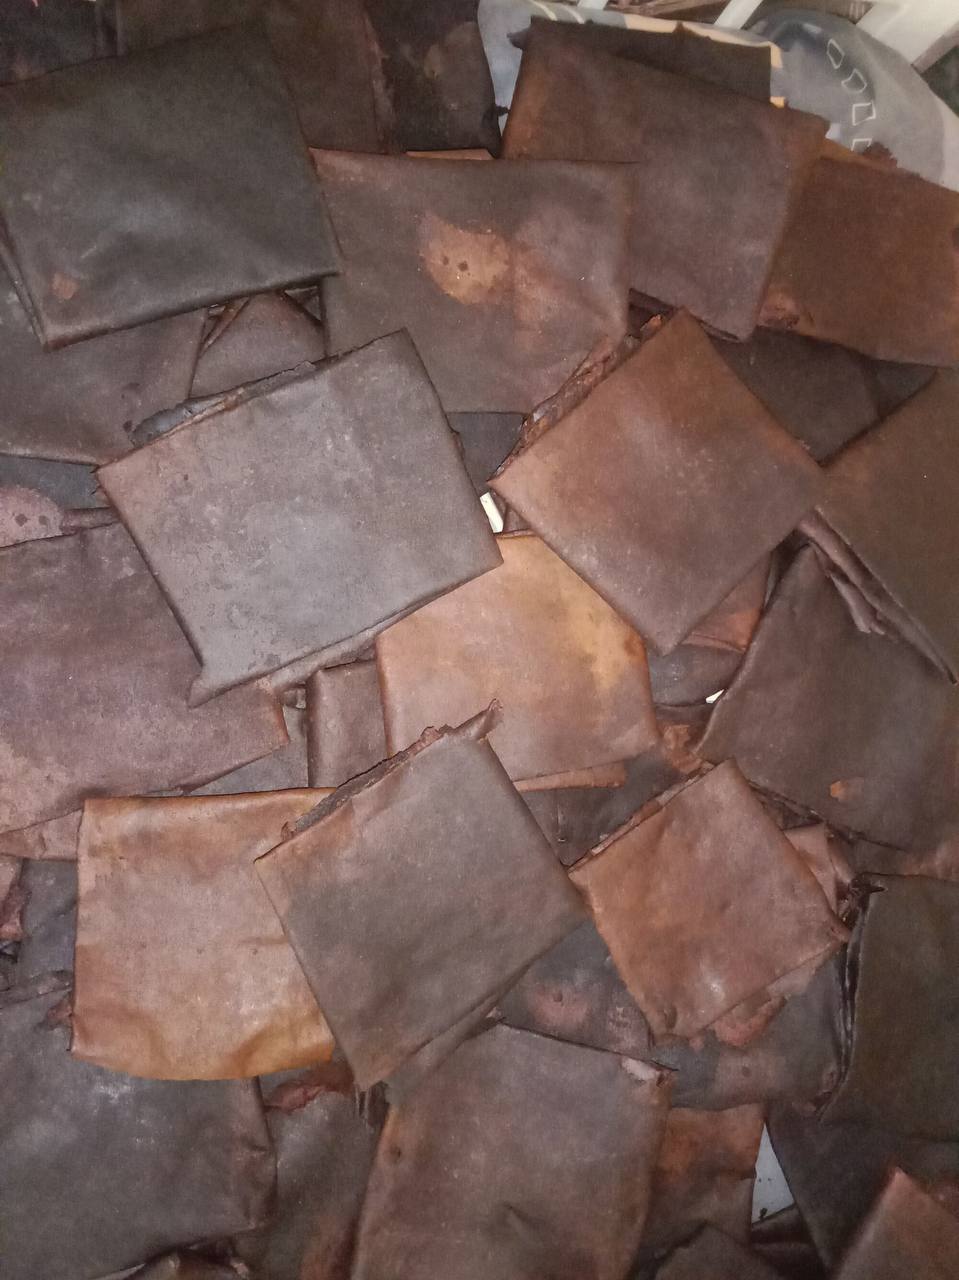
الوصف بالفصحى: رقائق الذرة المنبتة والمطحونة مع بهارات وأعشاب متنوعة
الوصف بالعامية السودانية: طرقات آبري/ حلو مر
التصنيف: Local Culture & Objects